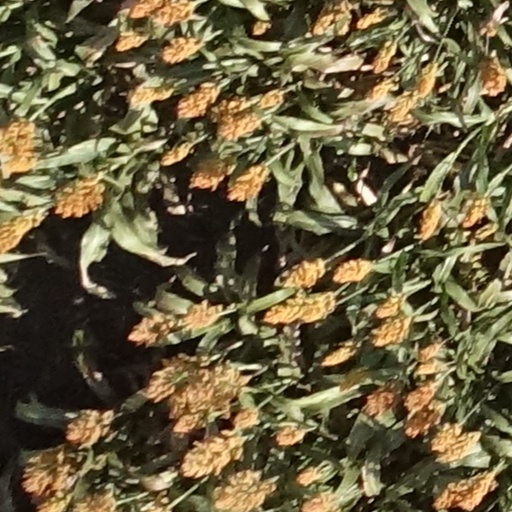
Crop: sorghum